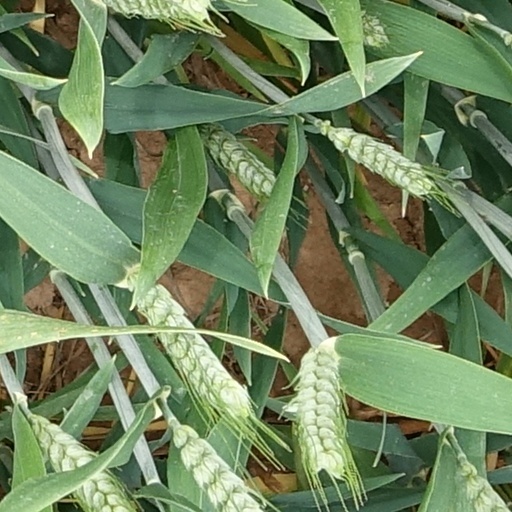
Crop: wheat